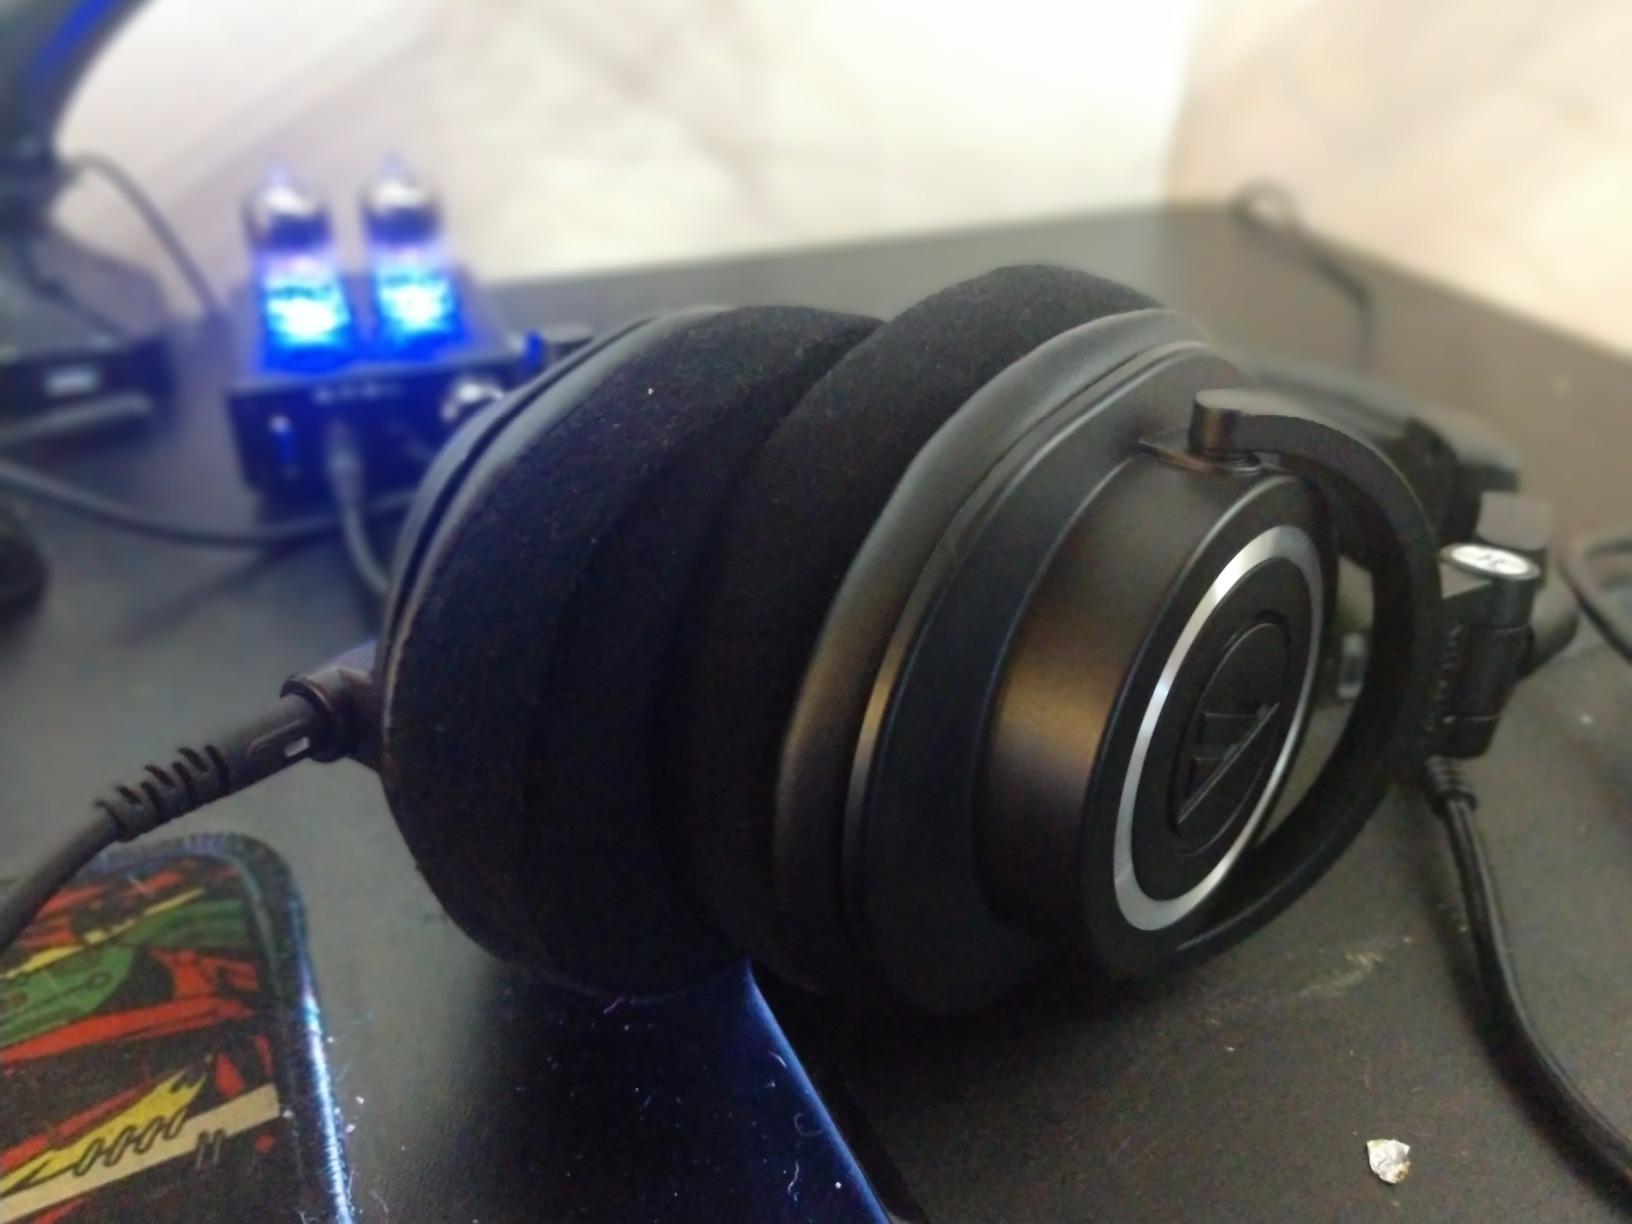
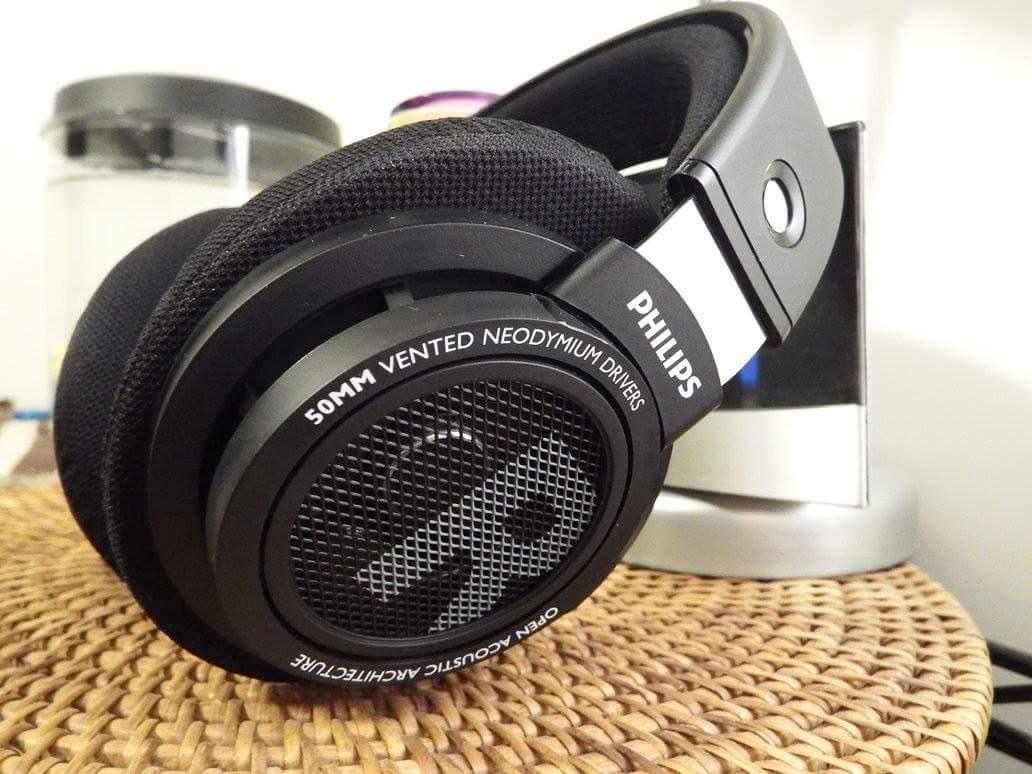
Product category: headphones
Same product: no